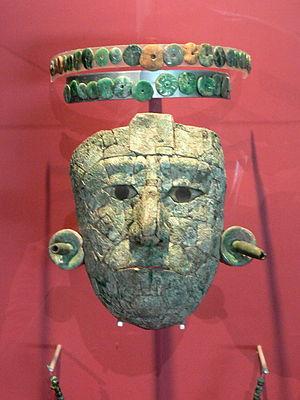
Palenque est une cité maya qui se situe dans l’État mexicain du Chiapas, près du fleuve Usumacinta. C’est l’un des sites les plus impressionnants de cette culture. Comparée aux autres cités mayas, elle est de taille moyenne : bien plus petite que Tikal ou Copán, elle se distingue néanmoins par son patrimoine architectural et sculptural.
Le tombeau de la Reine Rouge est une chambre funéraire contenant les restes d'une femme noble à lidentité inconnue située à l'intérieur du Temple XIII, dans les ruines de l'ancienne ville maya de Palenque, aujourd'hui dans le parc national de Palenque, dans l'État du Chiapas, dans le sud du Mexique.